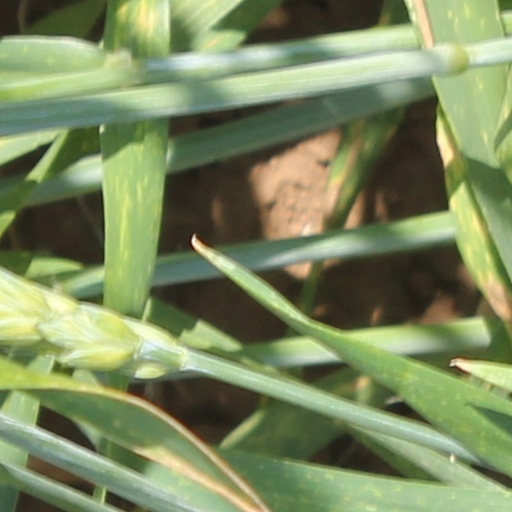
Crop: wheat